Question: Who took the photo?
Tambaya: Waya dauki hoton?
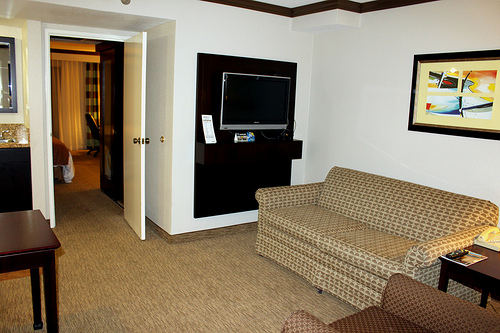
Answer: You did.
Amsa: Kai ne.